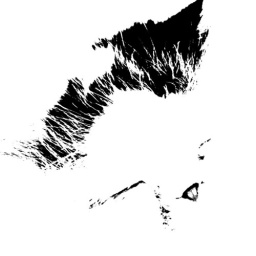
hanson in black and white